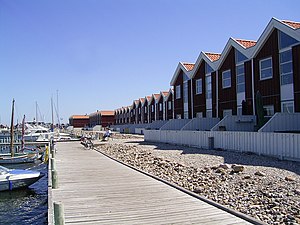
Nibe
Nibe er en by og tidligere købstad i Himmerland med 5.217 indbyggere, beliggende 27 km øst for Løgstør, 25 km nord for Aars og 21 km sydvest for Aalborg. Byen hører til Aalborg Kommune og ligger i Region Nordjylland.